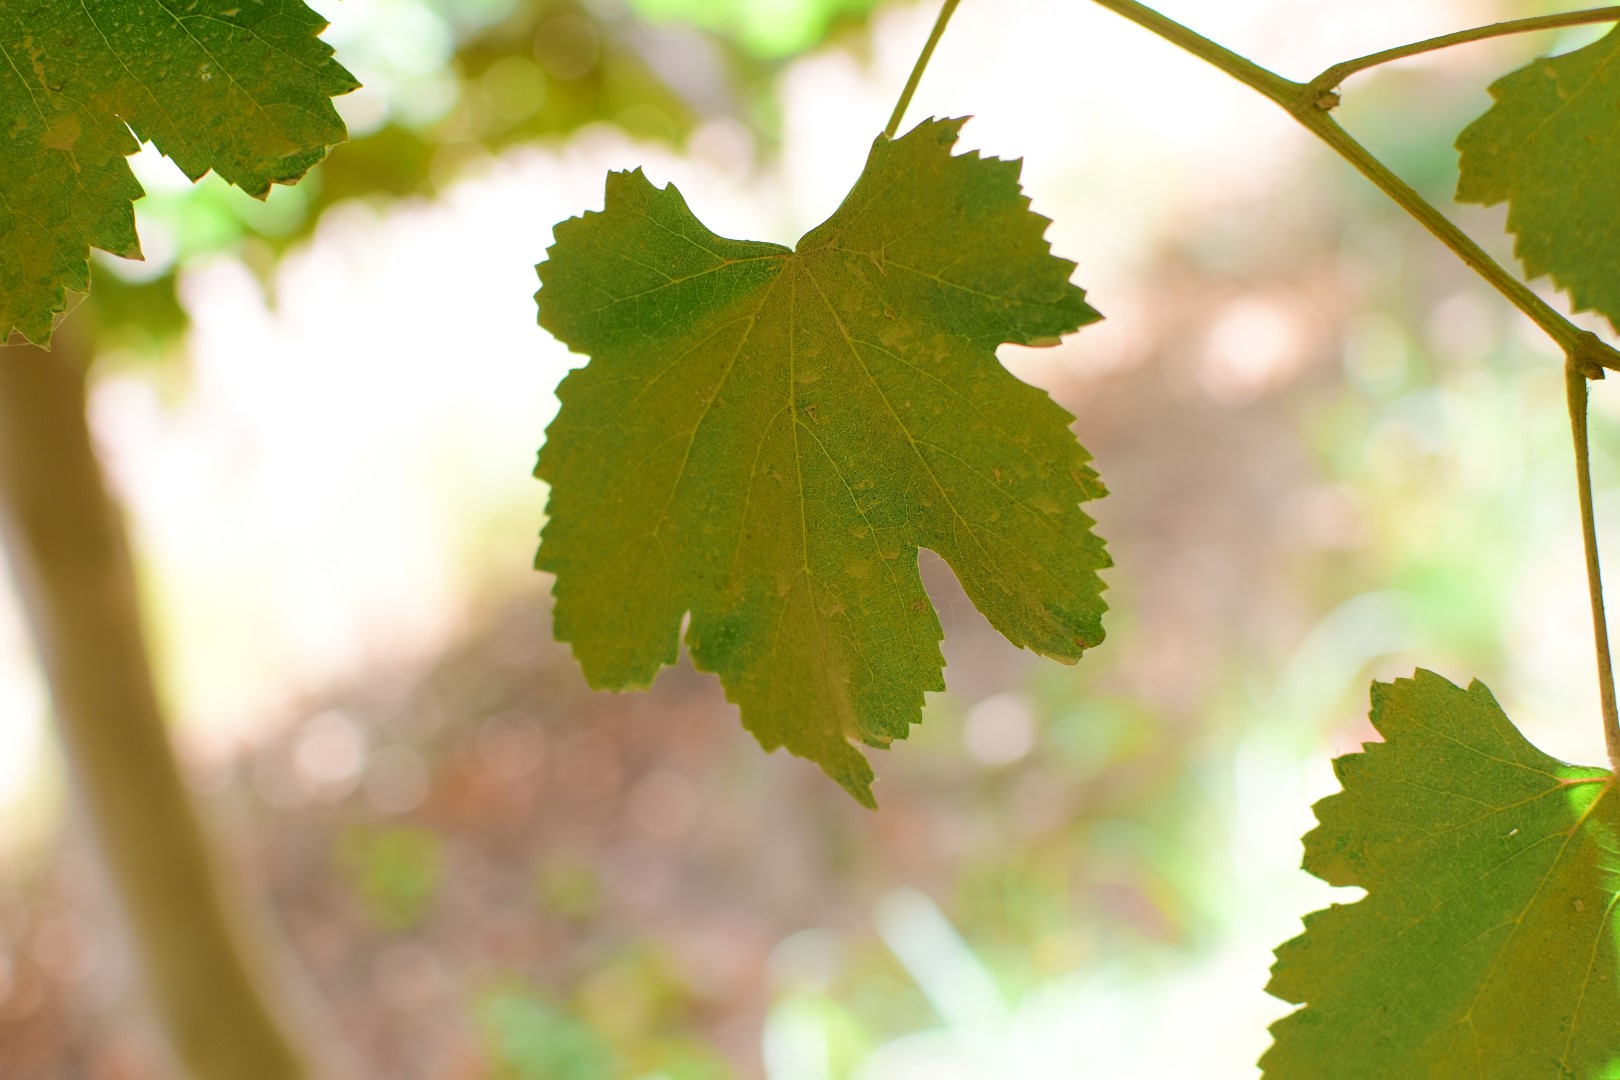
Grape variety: Kamali